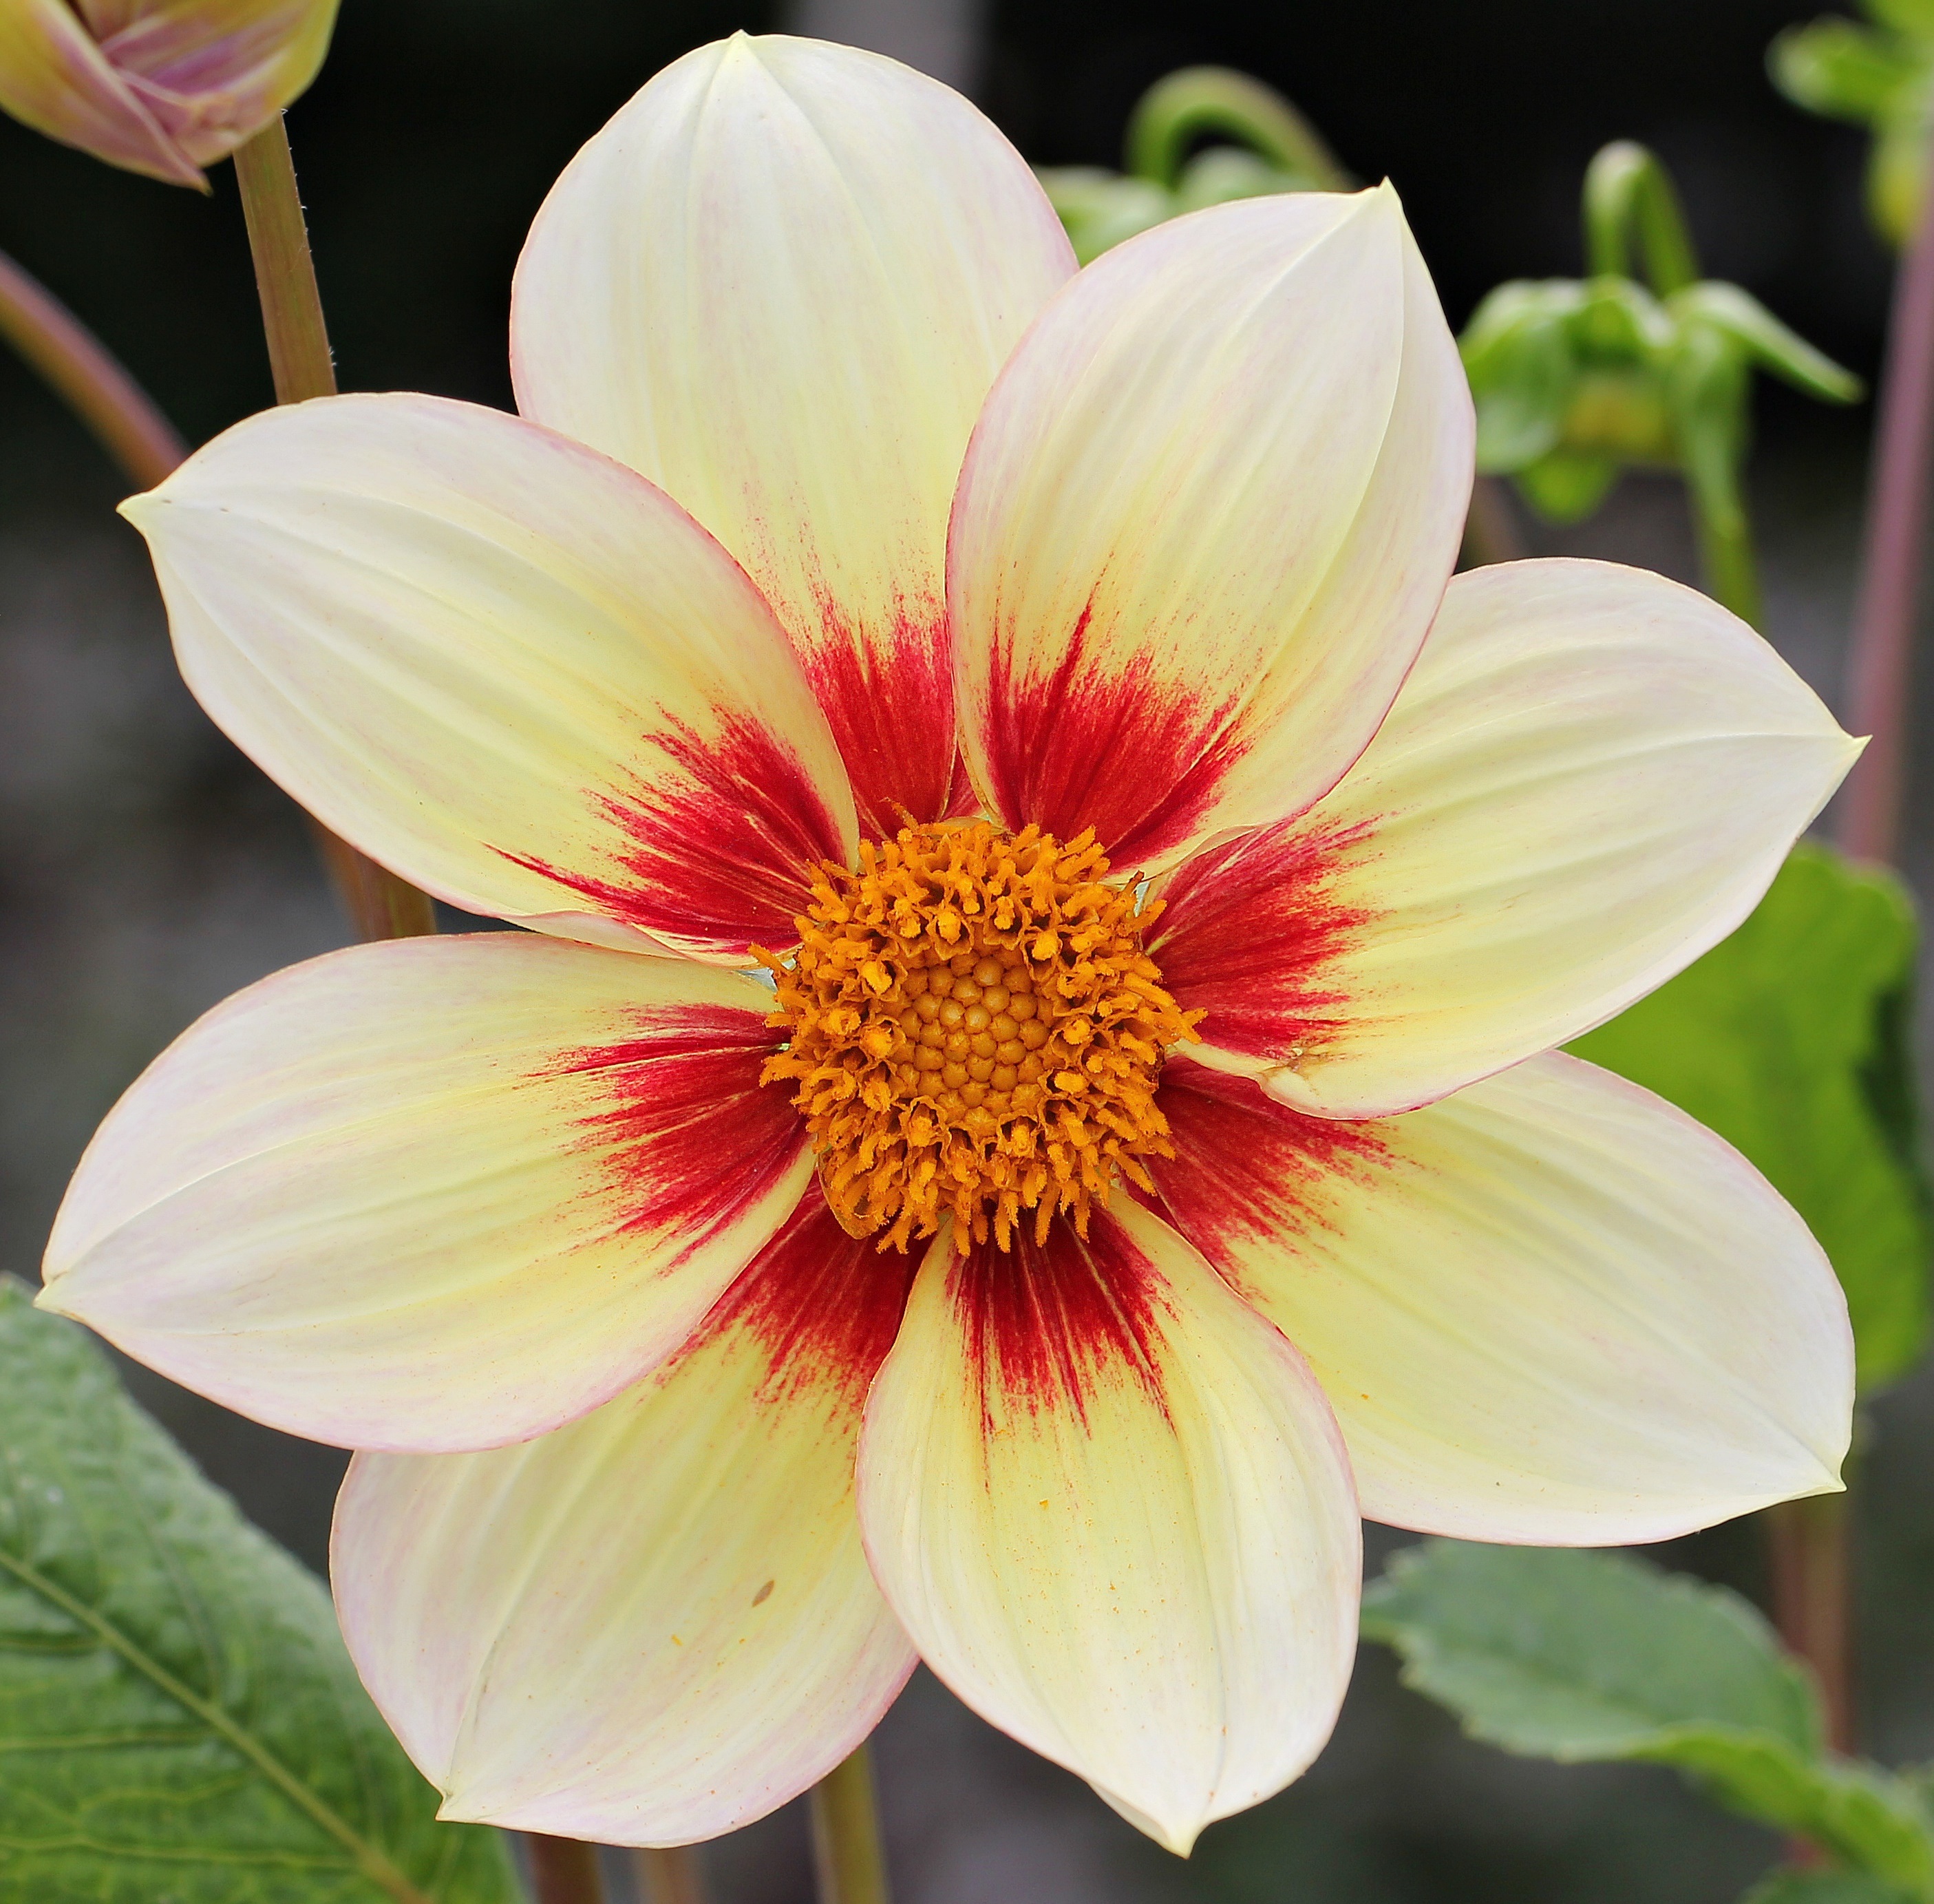
nature, blossom, plant, white, flower, petal, bloom, red, botany, yellow, flora, close up, dahlia, beautiful, macro photography, flowering plant, daisy family, white red bloom, plant stem, land plant